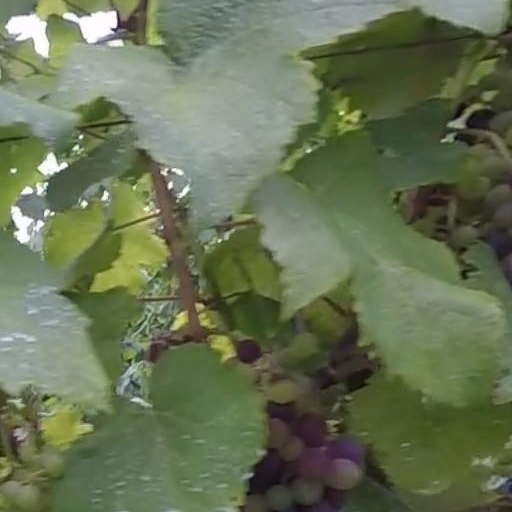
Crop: grape